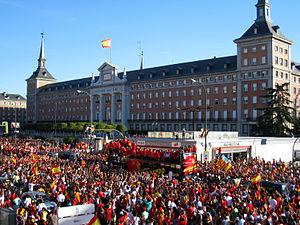
L'équipe d'Espagne de football est la sélection de joueurs espagnols représentant le pays lors des compétitions internationales de football masculin, sous l'égide de la Fédération royale espagnole de football.
Cet article relate le parcours qui mena l'Équipe d'Espagne de football à la victoire lors de la Coupe du monde de football 2010 organisée en Afrique du Sud du 11 juin au 11 juillet 2010. Il s'agit de la première Coupe du monde remportée par l'Espagne. Historiquement, c'est la seule équipe à avoir gagné un mondial en ayant perdu lors du premier match, et c'est également l'équipe championne du monde à avoir le moins marqué de buts dans la compétition.